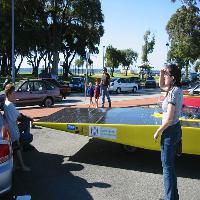
Weather: sun or clear